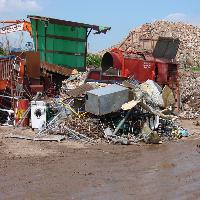
Weather: sun or clear